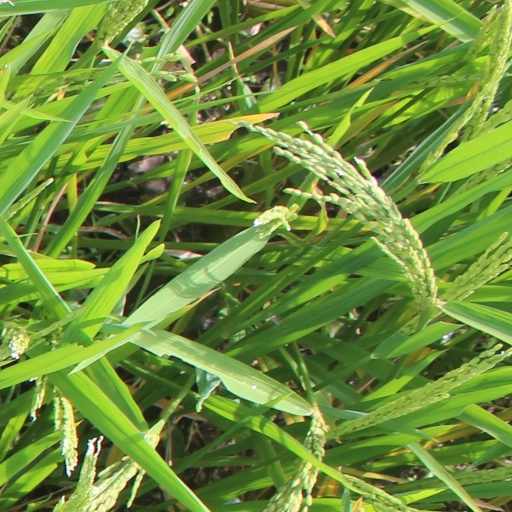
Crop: rice